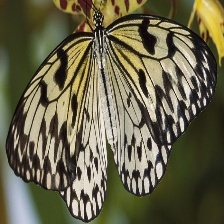
Species: PAPER KITE